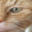
Label: cat